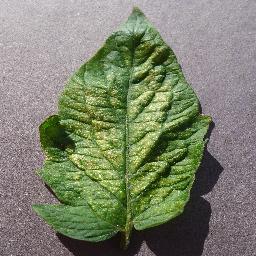
Label: Tomato___Spider_mites Two-spotted_spider_mite